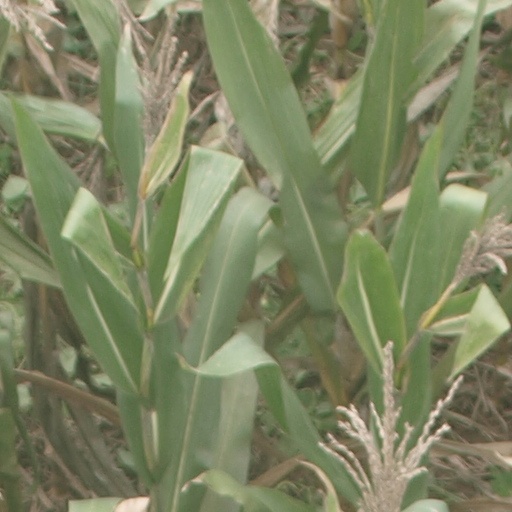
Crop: maize; corn